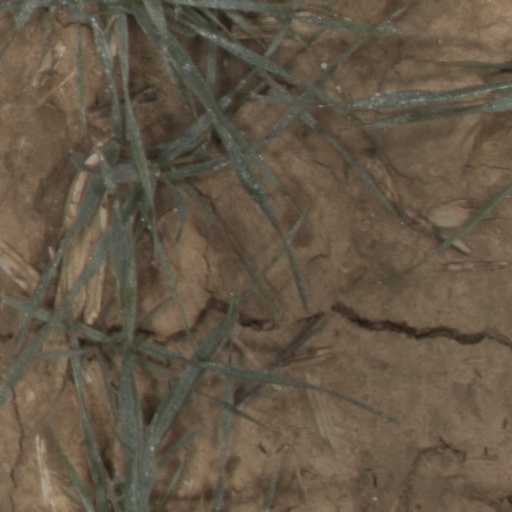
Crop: wheat